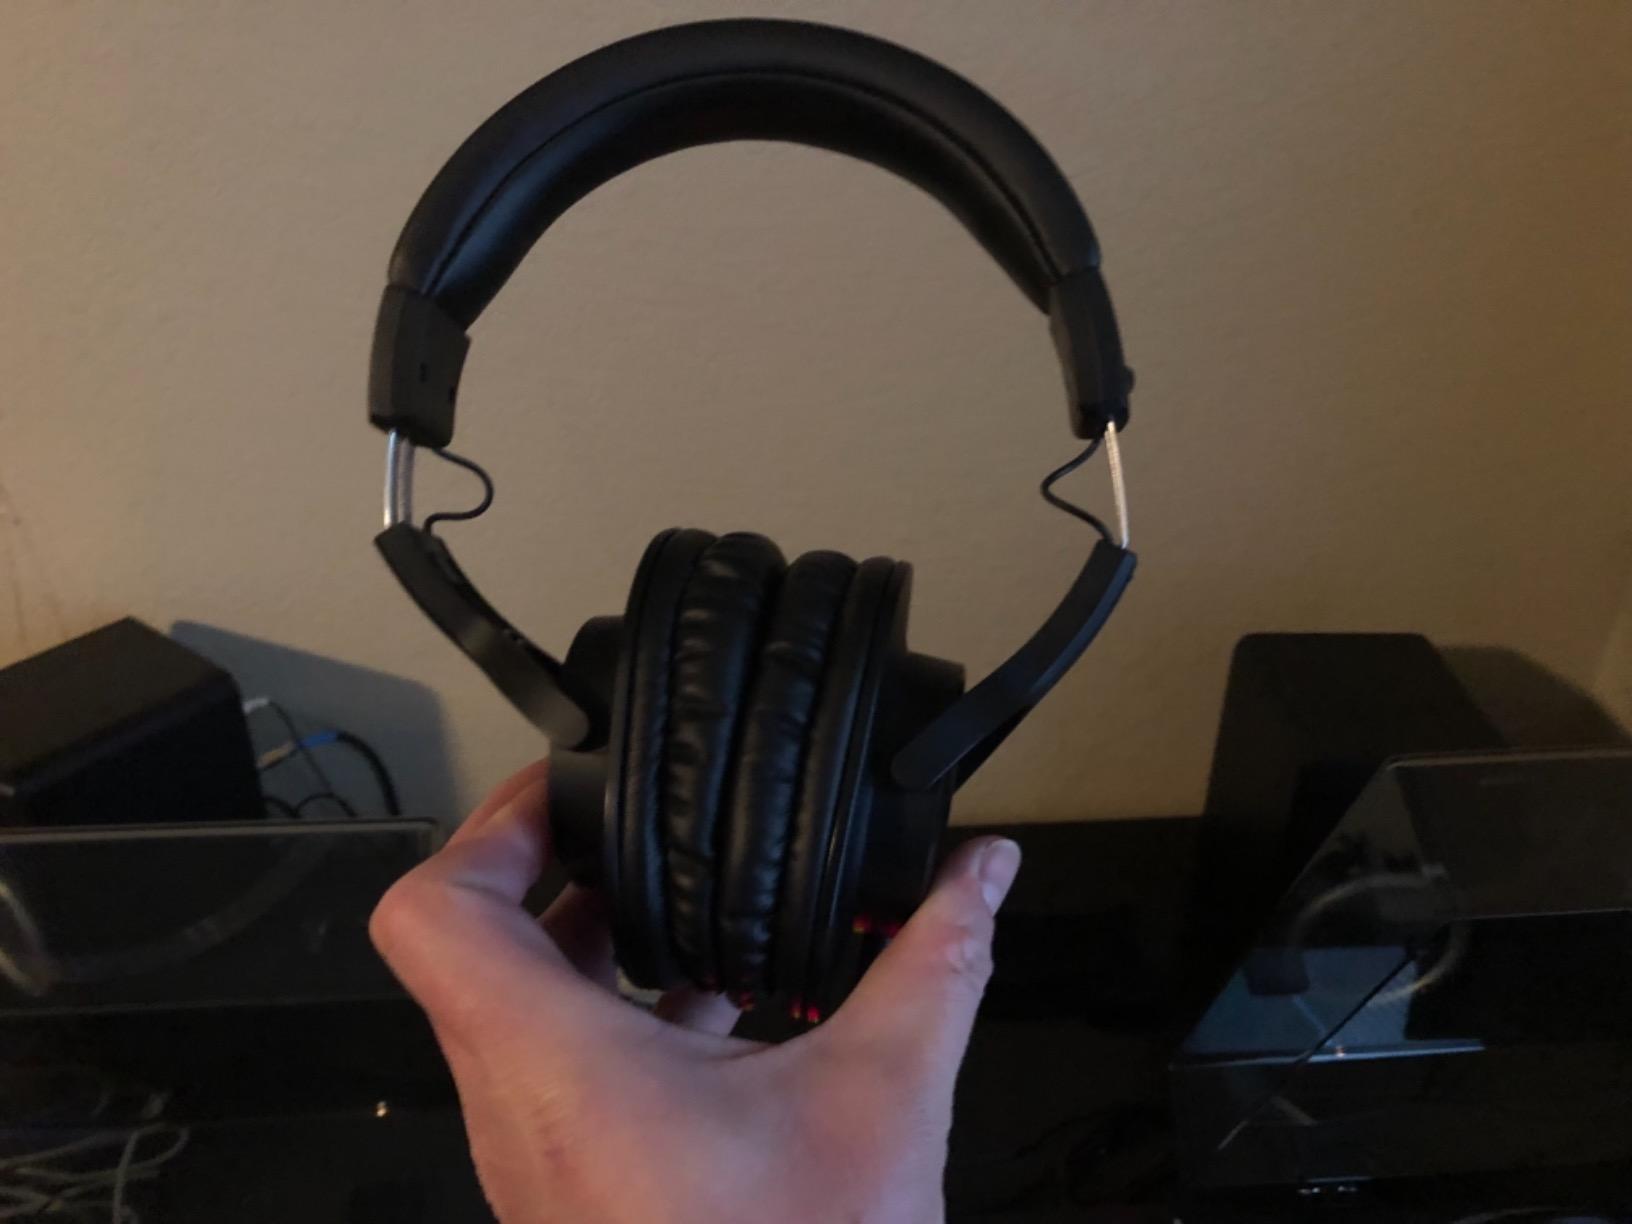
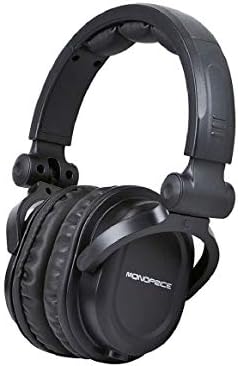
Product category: headphones
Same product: no